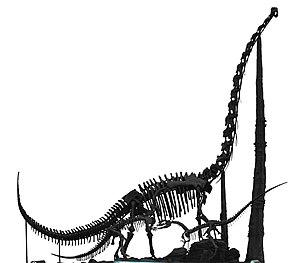
Chuanjiesaurus est un genre éteint de dinosaures sauropodes du Jurassique retrouvé en Chine. L'espèce type, Chuanjiesaurus ananensis, a été décrite par Fang, Pang, Lü, Zhang, Pan, Wang, Li et Cheng en 2000. Les fossiles ont été retrouvés dans la formation géologique du Chuanjie, dans le village de Chuanjie, au Yunnan.